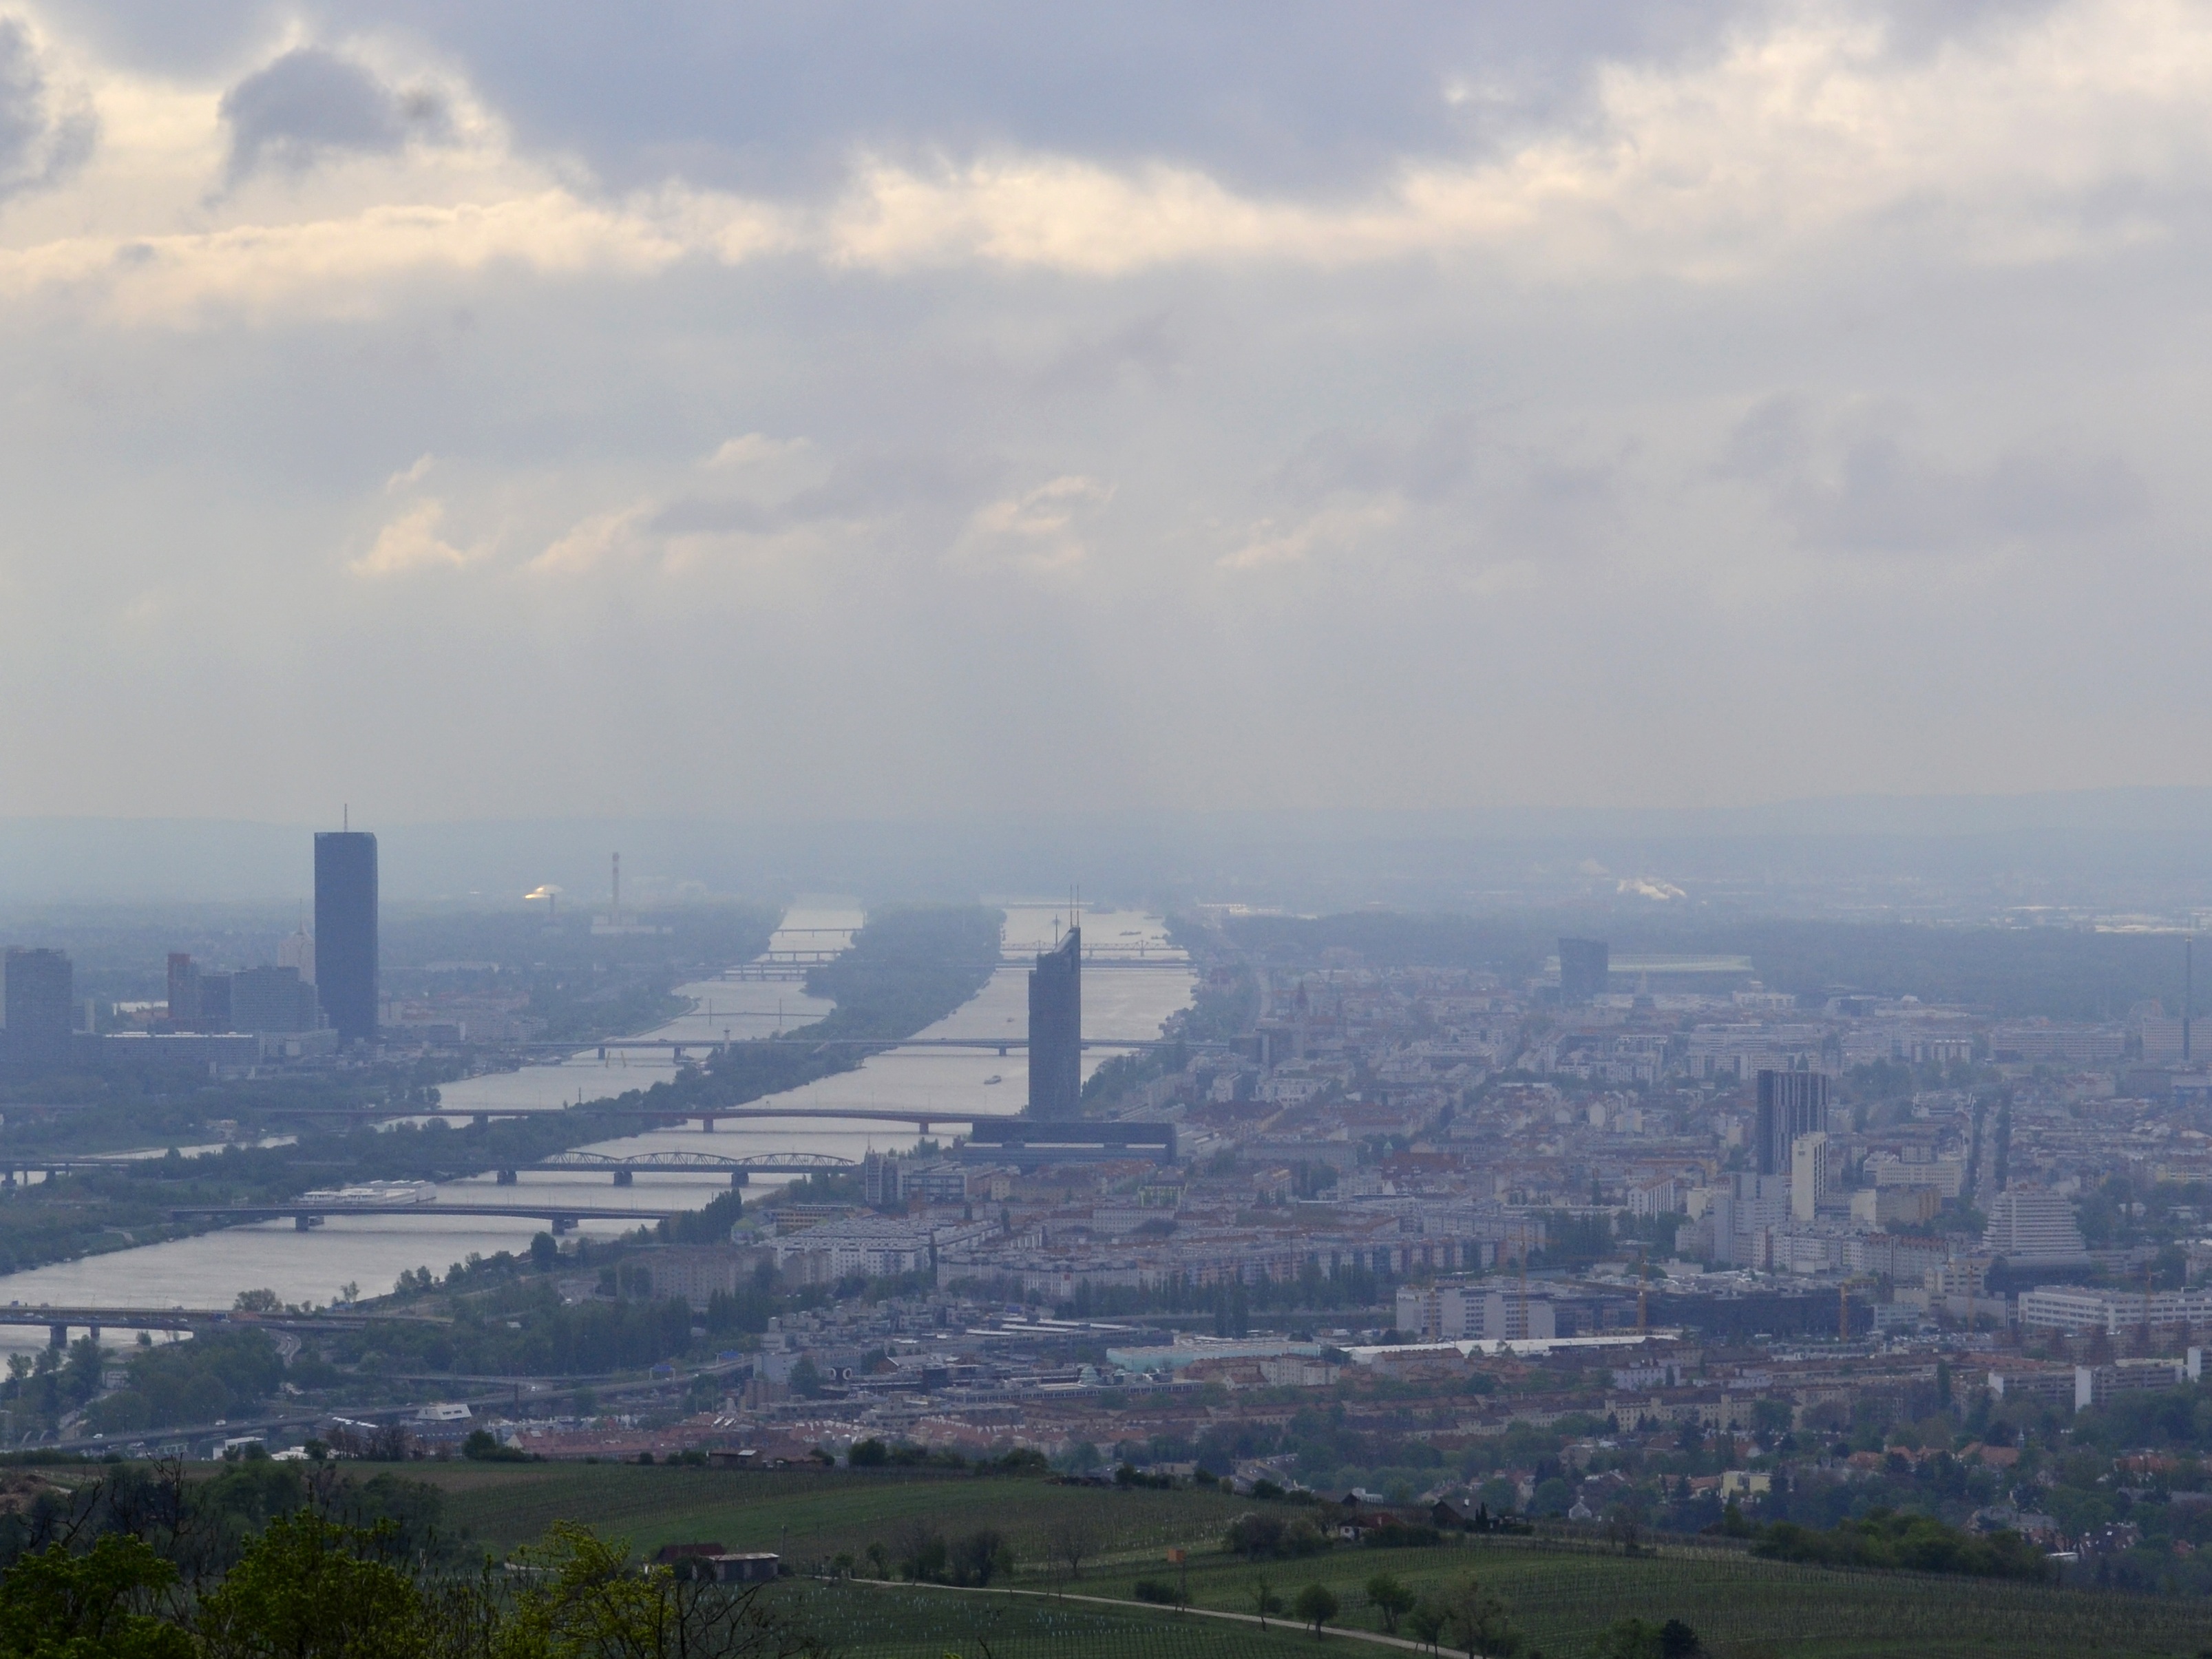
horizon, cloud, sky, fog, skyline, cloudy, steam, morning, hill, city, skyscraper, cityscape, dusk, flight, haze, austria, capital, danube, vienna, blocks, aerial photography, atmospheric phenomenon, human settlement, atmosphere of earth